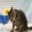
Label: cat